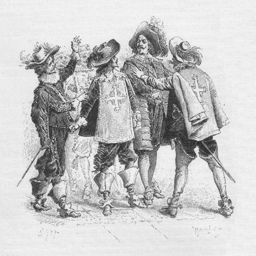
some absolutely gorgeous illustrations for you ...